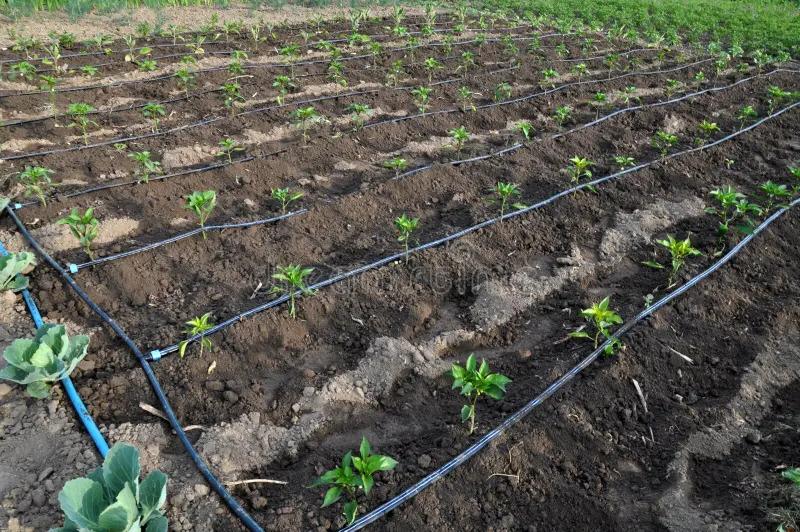
Shamba lililopandwa mbegu za mimea mbalimbali huku kukiwa na mabomba meusi yaliopita katika mimea hio kwa ajili ya umwagiliziaji ili mimea iweze kustawi vizuri. Pembeni kukiwa na mimea ya rangi ya kijani iliostawi vizuri.